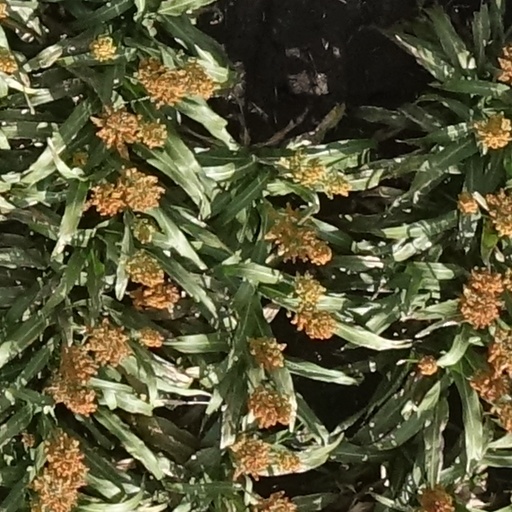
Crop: sorghum